Asas de Portugal

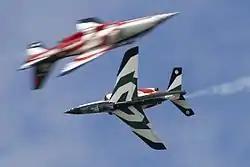
Two Alpha Jets performing in 2006

In 1997 the team was reactivated, being integrated with the 103 Squadron "Caracóis" and equipped with Dassault-Breguet/Dornier Alpha Jet aircraft, having a team of seven officer pilots and a maintenance team. The first public appearance with the Alpha Jet was on June 27, 1997, at the commemorations of the PoAF's 45th anniversary in Sintra.